United Nations Security Council Resolution 2034

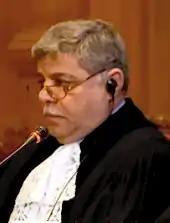
Awn Shawkat Al-Khasawneh

United Nations Security Council Resolution 2034 was unanimously adopted on 19 January 2012. Noting with regret the resignation of Judge of the International Court of Justice Awn Shawkat Al-Khasawneh, the Council decided that, in accordance with the Statute of the Court, elections to fill the vacancy would be held at a session of the Security Council and during the next session of the General Assembly.